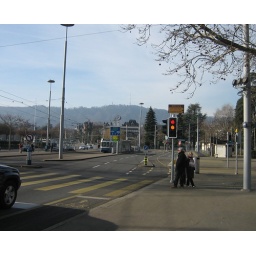
That &amp;quot;tiny&amp;quot; tower in the middle, on the hill is where we were